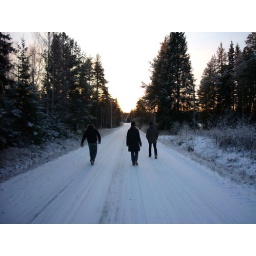
walking along a tree lined road in Pielavesi, Finland